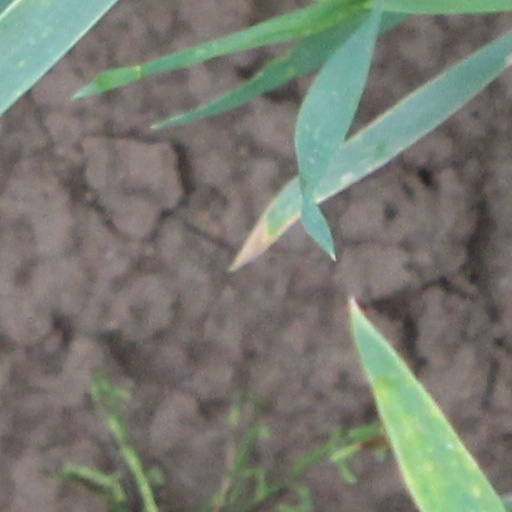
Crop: wheat